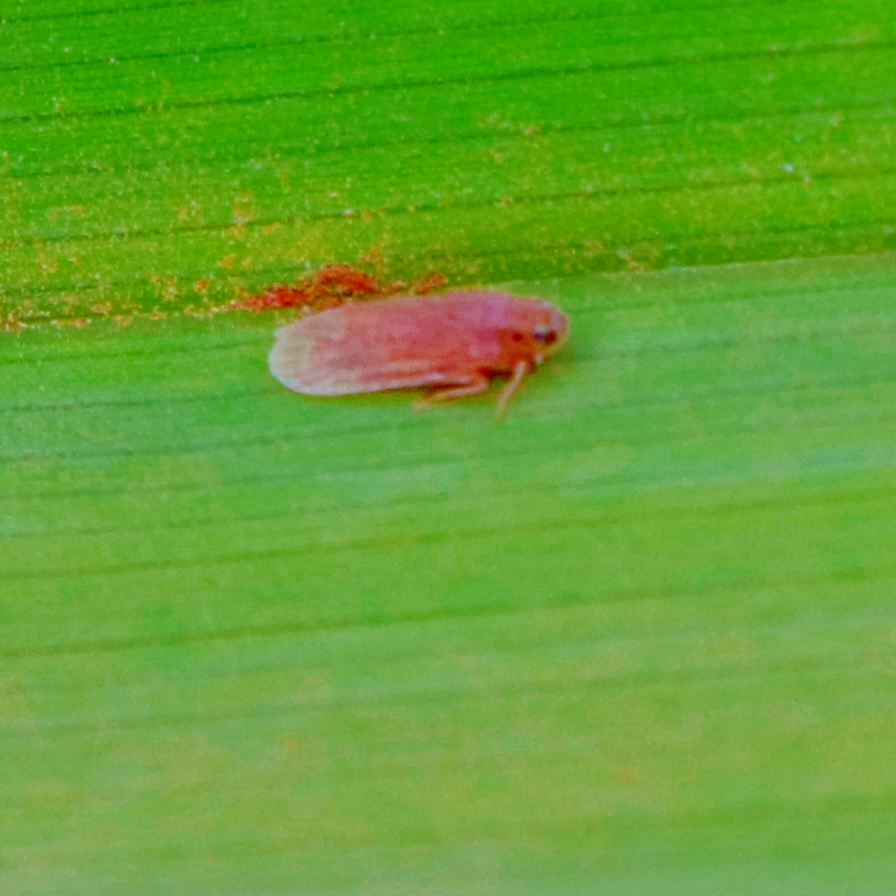
Label: Bug